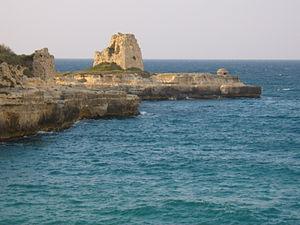
Le Salento, parfois en français Salente ou Salentin, est la péninsule formant l'extrémité sud-est de la région des Pouilles en Italie. Décrit comme étant le « talon de la botte italienne », il englobe la totalité de la province de Lecce, la partie méridionale de la province de Brindisi et la partie orientale de la province de Tarente. Il est bordé par deux mers : la mer Adriatique et la mer Ionienne. Il constitue la majeure partie de l'ancienne province de la Terre d'Otrante.